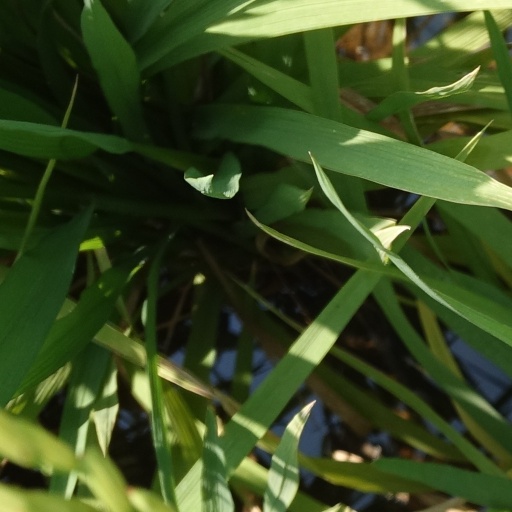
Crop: rice